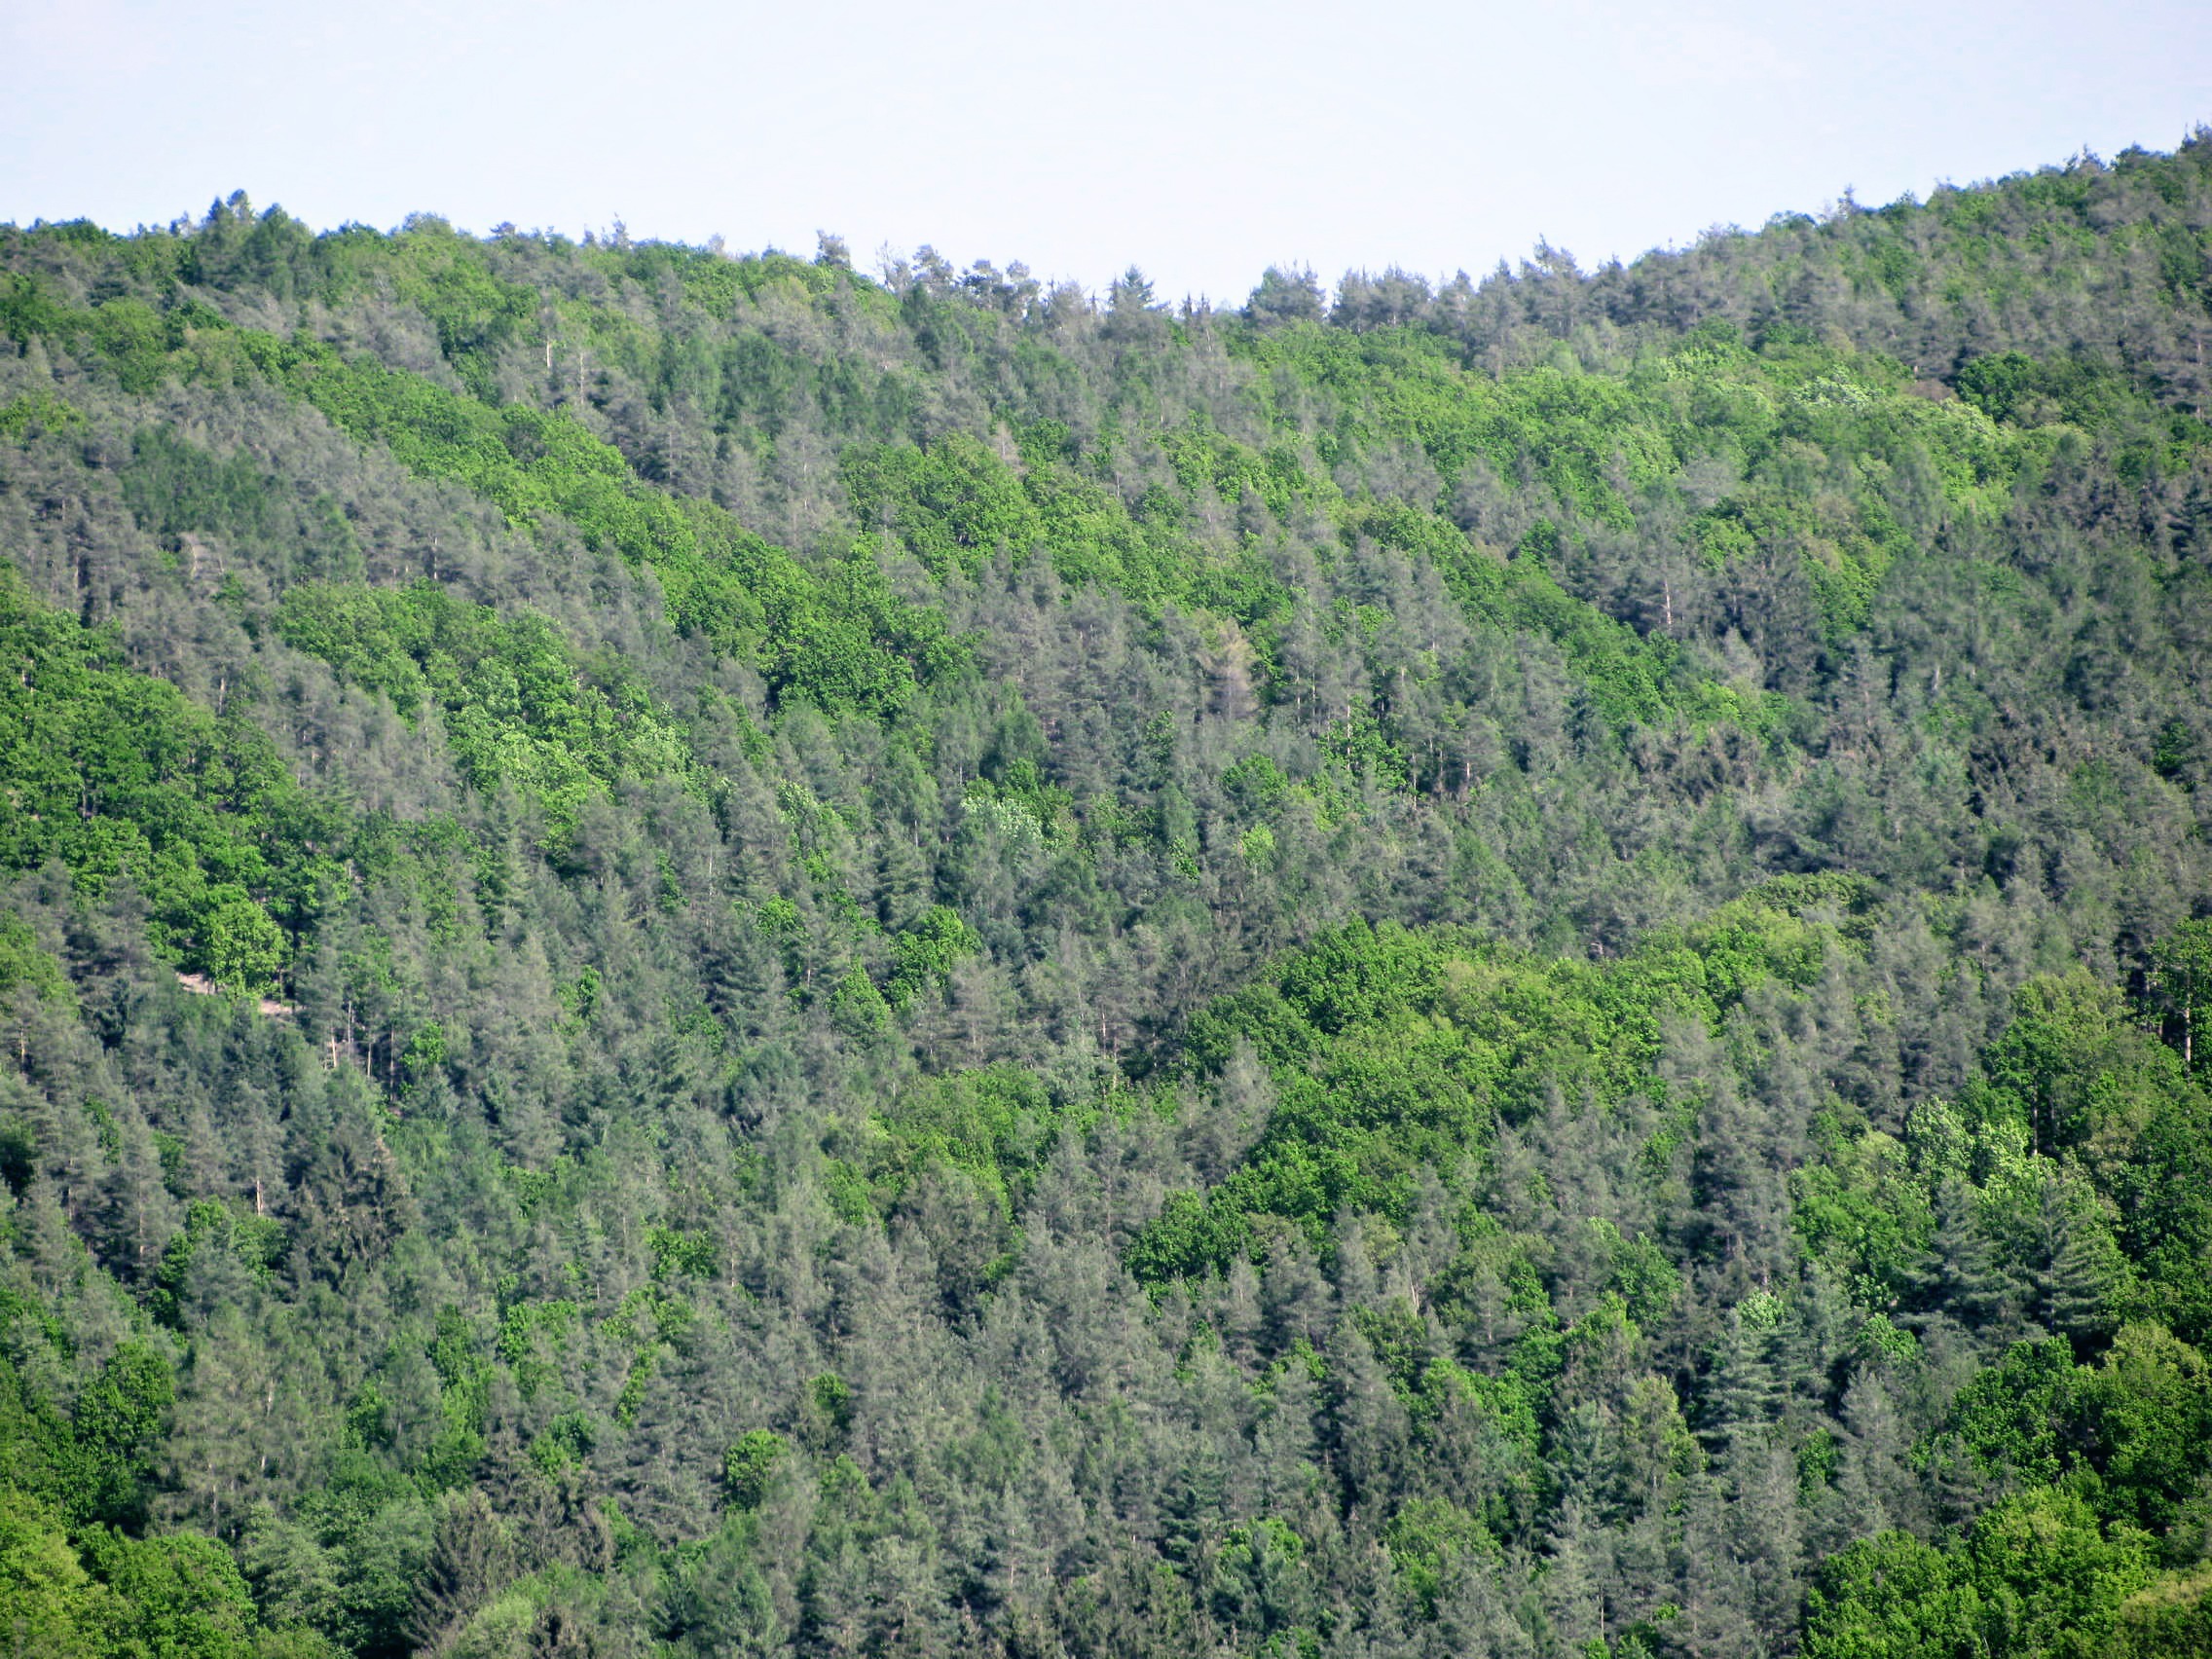
landscape, tree, nature, forest, wilderness, mountain, structure, wood, trail, valley, mountain range, spring, green, ridge, trees, woods, colors, background, vegetation, seasons, rainforest, ravine, plateau, woodland, habitat, ecosystem, nature reserve, mountain pass, hill station, biome, old growth forest, natural environment, geographical feature, woody plant, mountainous landforms, temperate broadleaf and mixed forest, temperate coniferous forest